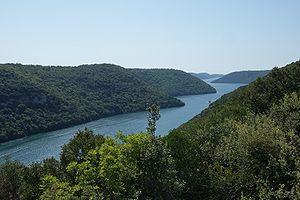
En 2007, les aires protégées de Croatie couvraient au total 5 320,6 km², soit 6,07 % du territoire national. Le pays comptait 8 parcs nationaux, 11 parcs naturels, et, en tout, 447 sites naturels protégés. De plus quatre sites ont été inscrits sur la liste Ramsar pour la conservation des zones humides et 20 Zones importantes pour la conservation des oiseaux.
Le Canal de Lème est un fjord ou une ria situé en Croatie, dans le comitat d'Istrie.